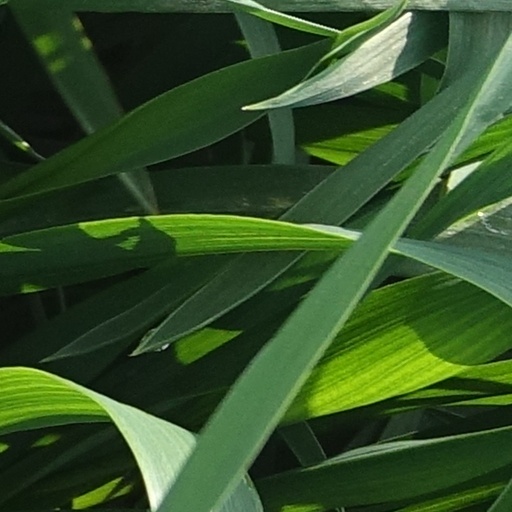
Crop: wheat